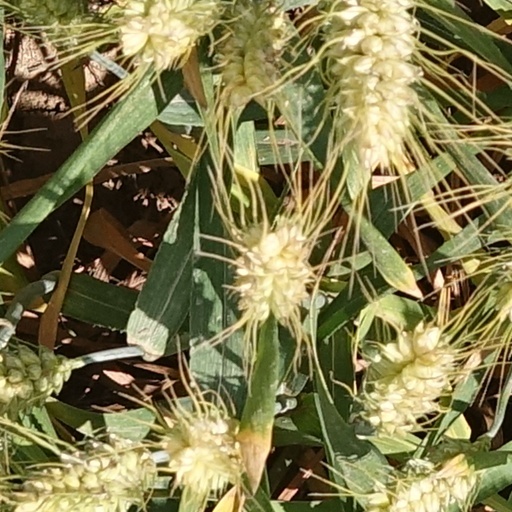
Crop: wheat